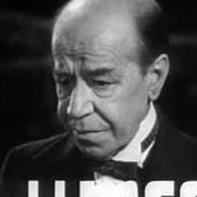
Age: 62